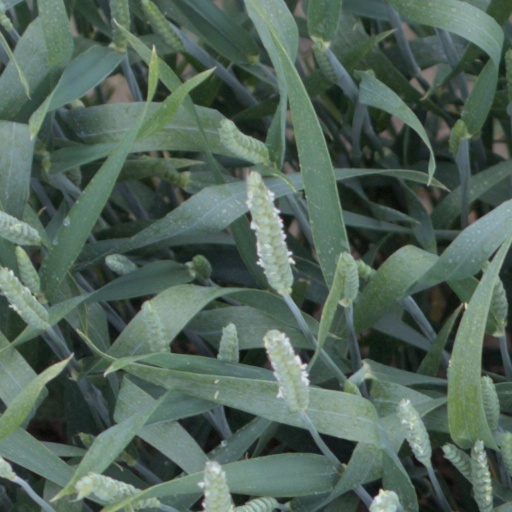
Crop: wheat